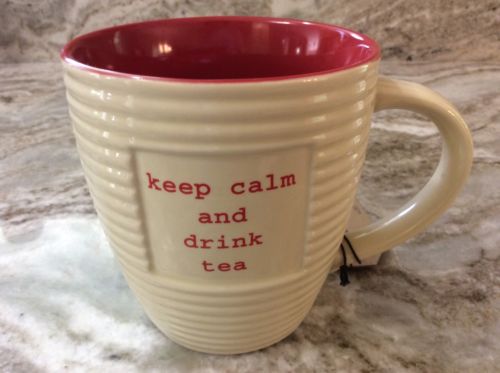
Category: mug